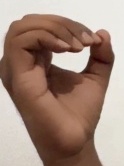
ASL sign: O